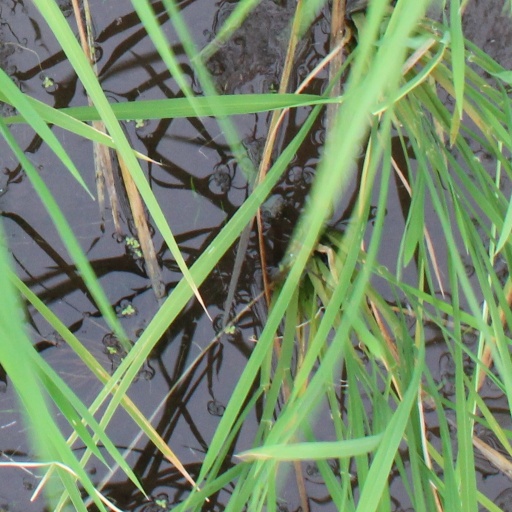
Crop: rice